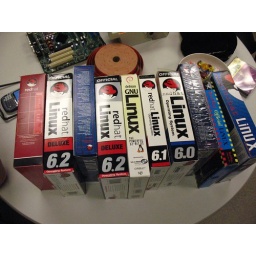
Presentation on &amp;quot;white box design&amp;quot; as described in the book &amp;quot;Cleanroom Software Engineering.&amp;quot; Presented by Walter Mack.